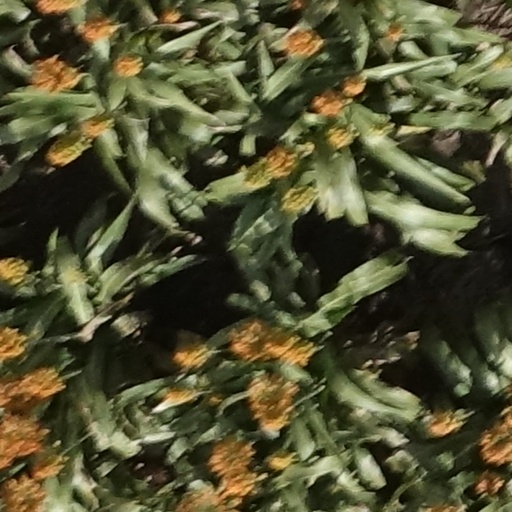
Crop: sorghum